Cadet scandal

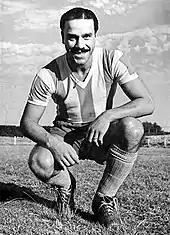
Footballer Jose Manuel "Charro" Moreno was one of the most famous figures questioned by criminal justice.

On March 3, 1944, the new prosecutor of the case Roberto Ferández Speroni requested the following penalties: two years of prison for Padilla and Emery; two years and six months for Lenk; three years for Sonia, Arata, Calvo, Naón, Villafañe, Bres Miranda, Crempien, Mihura, Duggan and García; three years and six months for Podestá Méndez; four years for Lucantis and Sala Salas; five for Olchansky; eight for Goodwin; twelve for Brilla and eighteen for Ballvé Piñero, whom he considered the "central axis of this true organization." For his role as host of parties, Duggan was one of the main targets of the case. Footballer Jose Manuel "Charro" Moreno was one of the most famous figures questioned by the law, due to his friendship with the architect, who possessed nude photos of him. Moreno stated that the reason for those photos was to exalt his athletic build, and that he had no knowledge of Duggan's homosexuality. It has not been proven that Duggan's relationship with Moreno was sexual in nature. After serving his sentence, Duggan committed suicide. In 1945, Naón escaped from his arrest during a visit to the Palace of Justice, and was not captured again. On June 26, 1947, judge Tolosa Castro dictated his sentence on the Ballvé Case, ordering the following punishments: twelve years in prison for Ballvé Piñero; nine for Brilla; four years and nine months for Sonia, Arata, Calvo and Villafañe; five years for Goodwin and Podestá Méndez; four years and ten months for Lucantis; six years for Olchansky and Spinetto; and four years and eight months for Bres Miranda. The final sentence was drawn up by Speroni on May 28, 1948, ratifying the sentences handed down by Tolosa Castro and considering those of Sonia, Goodwin and Bres Miranda to be completed.